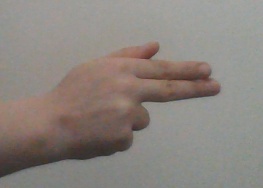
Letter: ghain